Henri van de Waal

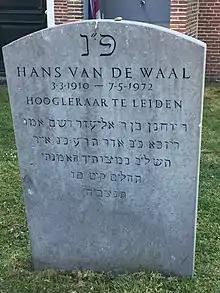
Grave of Hans van de Waal in Katwijk

Soon after being released from captivity in Westerbork in 1945, he took up work as an assistant professor in Leiden, but was appointed a full professorship in art history the same December. In 1946 he presented his ideas about mapping the iconography of art history with "beeld-leer", an image-based concept of recording form, function and content with one code. He remained professor and director of the print cabinet until his death resulting from kidney damage contracted during a case of scarlet fever he had while in Westerbork.